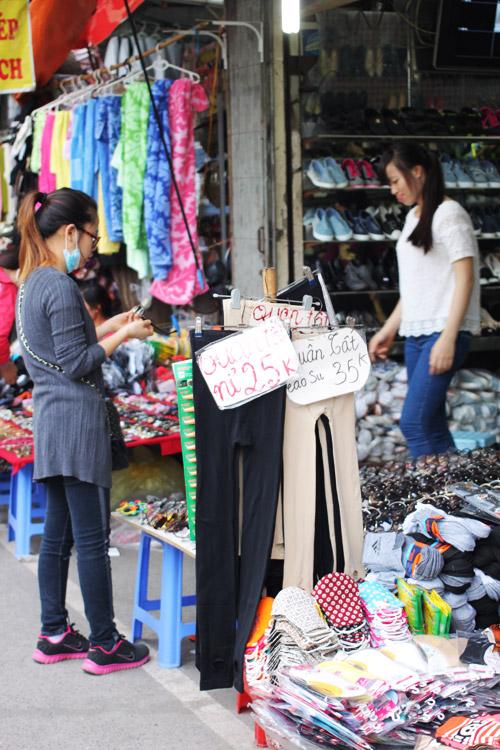
có nhiều mặt hàng quần áo và giãy dép được trưng bày bên trong cửa hàng